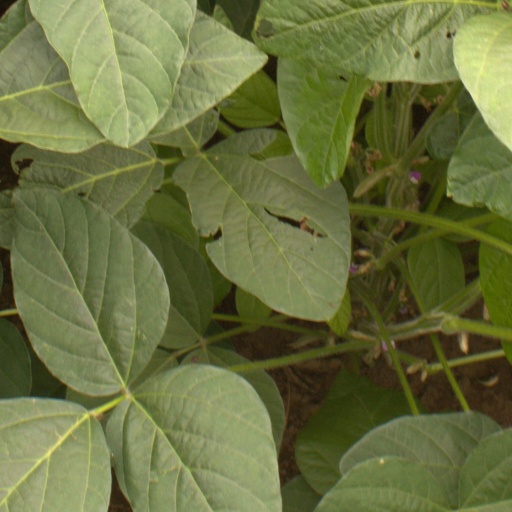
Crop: soybean